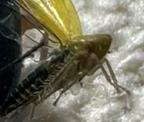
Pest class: occasional_pest